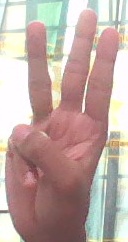
ASL sign: W